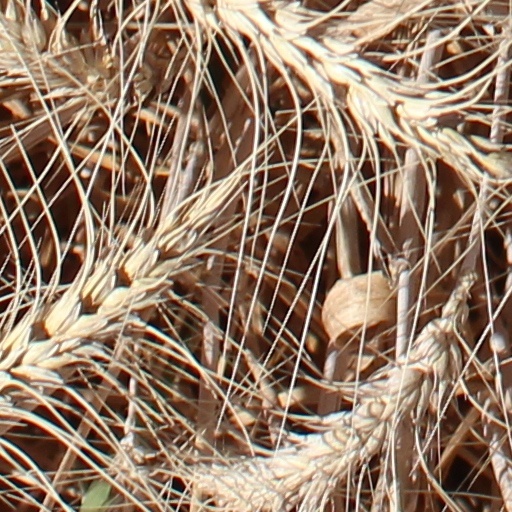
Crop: wheat